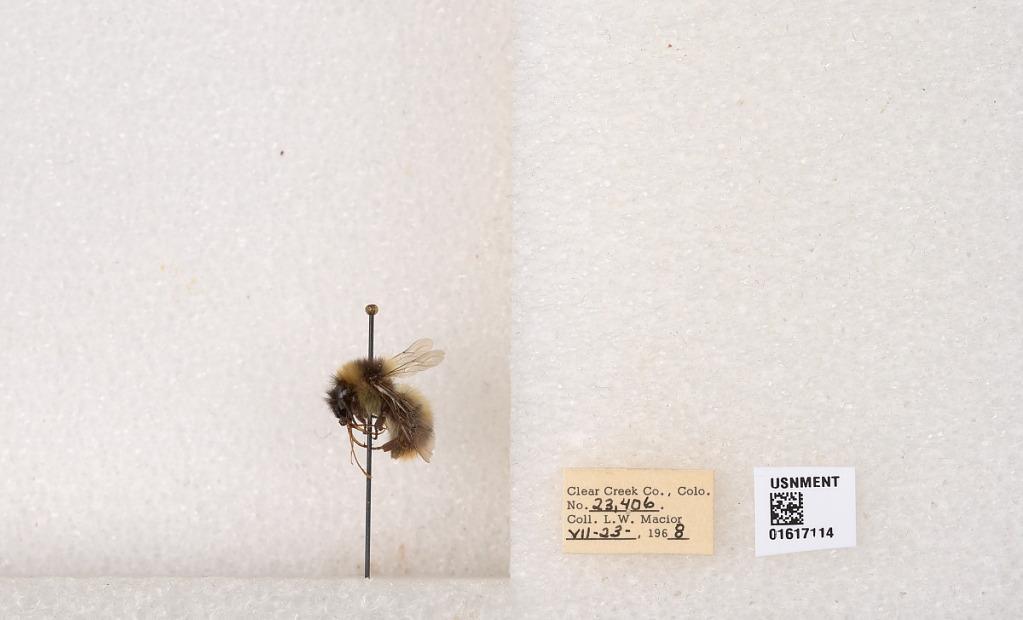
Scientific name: Bombus kirbyellus
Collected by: L. Macior
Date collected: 1968-7-23
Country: United States
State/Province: Colorado
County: Clear Creek
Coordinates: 39.6891, -105.644